Perseverance-class frigate

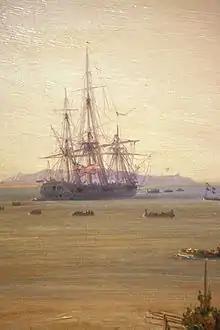

"Shannon" was originally ordered under the name "Pallas", but was renamed in November 1802 and commissioned in July 1803 by Captain Edward Leveson-Gower. The frigate was sent to serve on the blockade of Le Havre. While doing so she was driven onto rocks underneath the gun batteries of La Hogue in a storm on 10 December, where she was captured by French soldiers with the loss of three crewmen. The wreck was burned by the sloop HMS "Merlin" on 16 December.